Fort Cameron

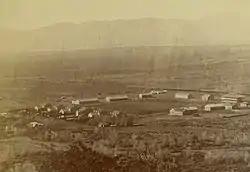
The fort as seen from the nearby hills

Fort Cameron was a United States Military installation, located east of Beaver, Utah, and was active from 1872 to 1883. It was demolished in the early 20th century.